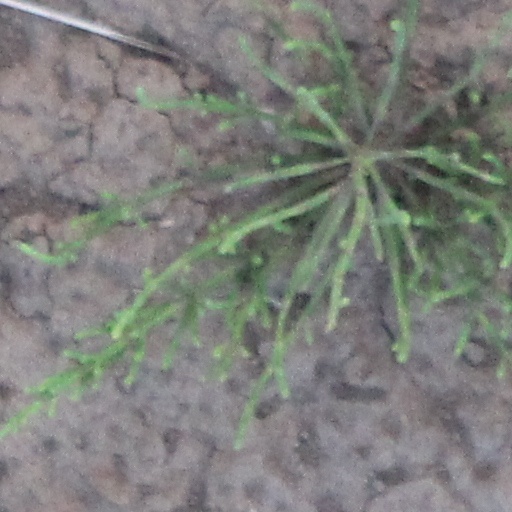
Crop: wheat